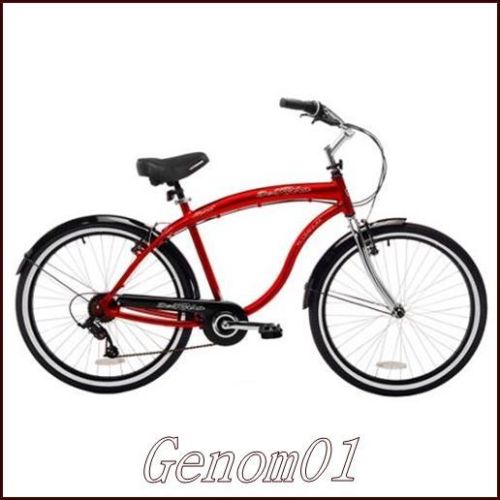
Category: bicycle